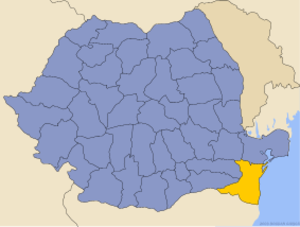
Constanța
Constanța distrikts beliggenhed i Rumænien
Constanța er administrativt center i Constanța distrikt i Rumænien. Constanța er Rumæniens vigtigste havneby ved Sortehavet, og har 283.872 indbyggere.